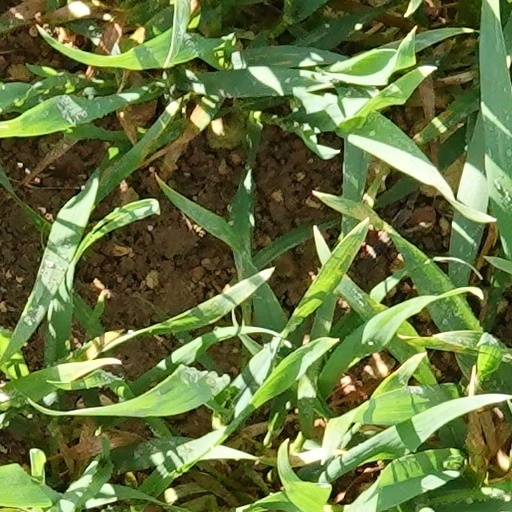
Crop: wheat